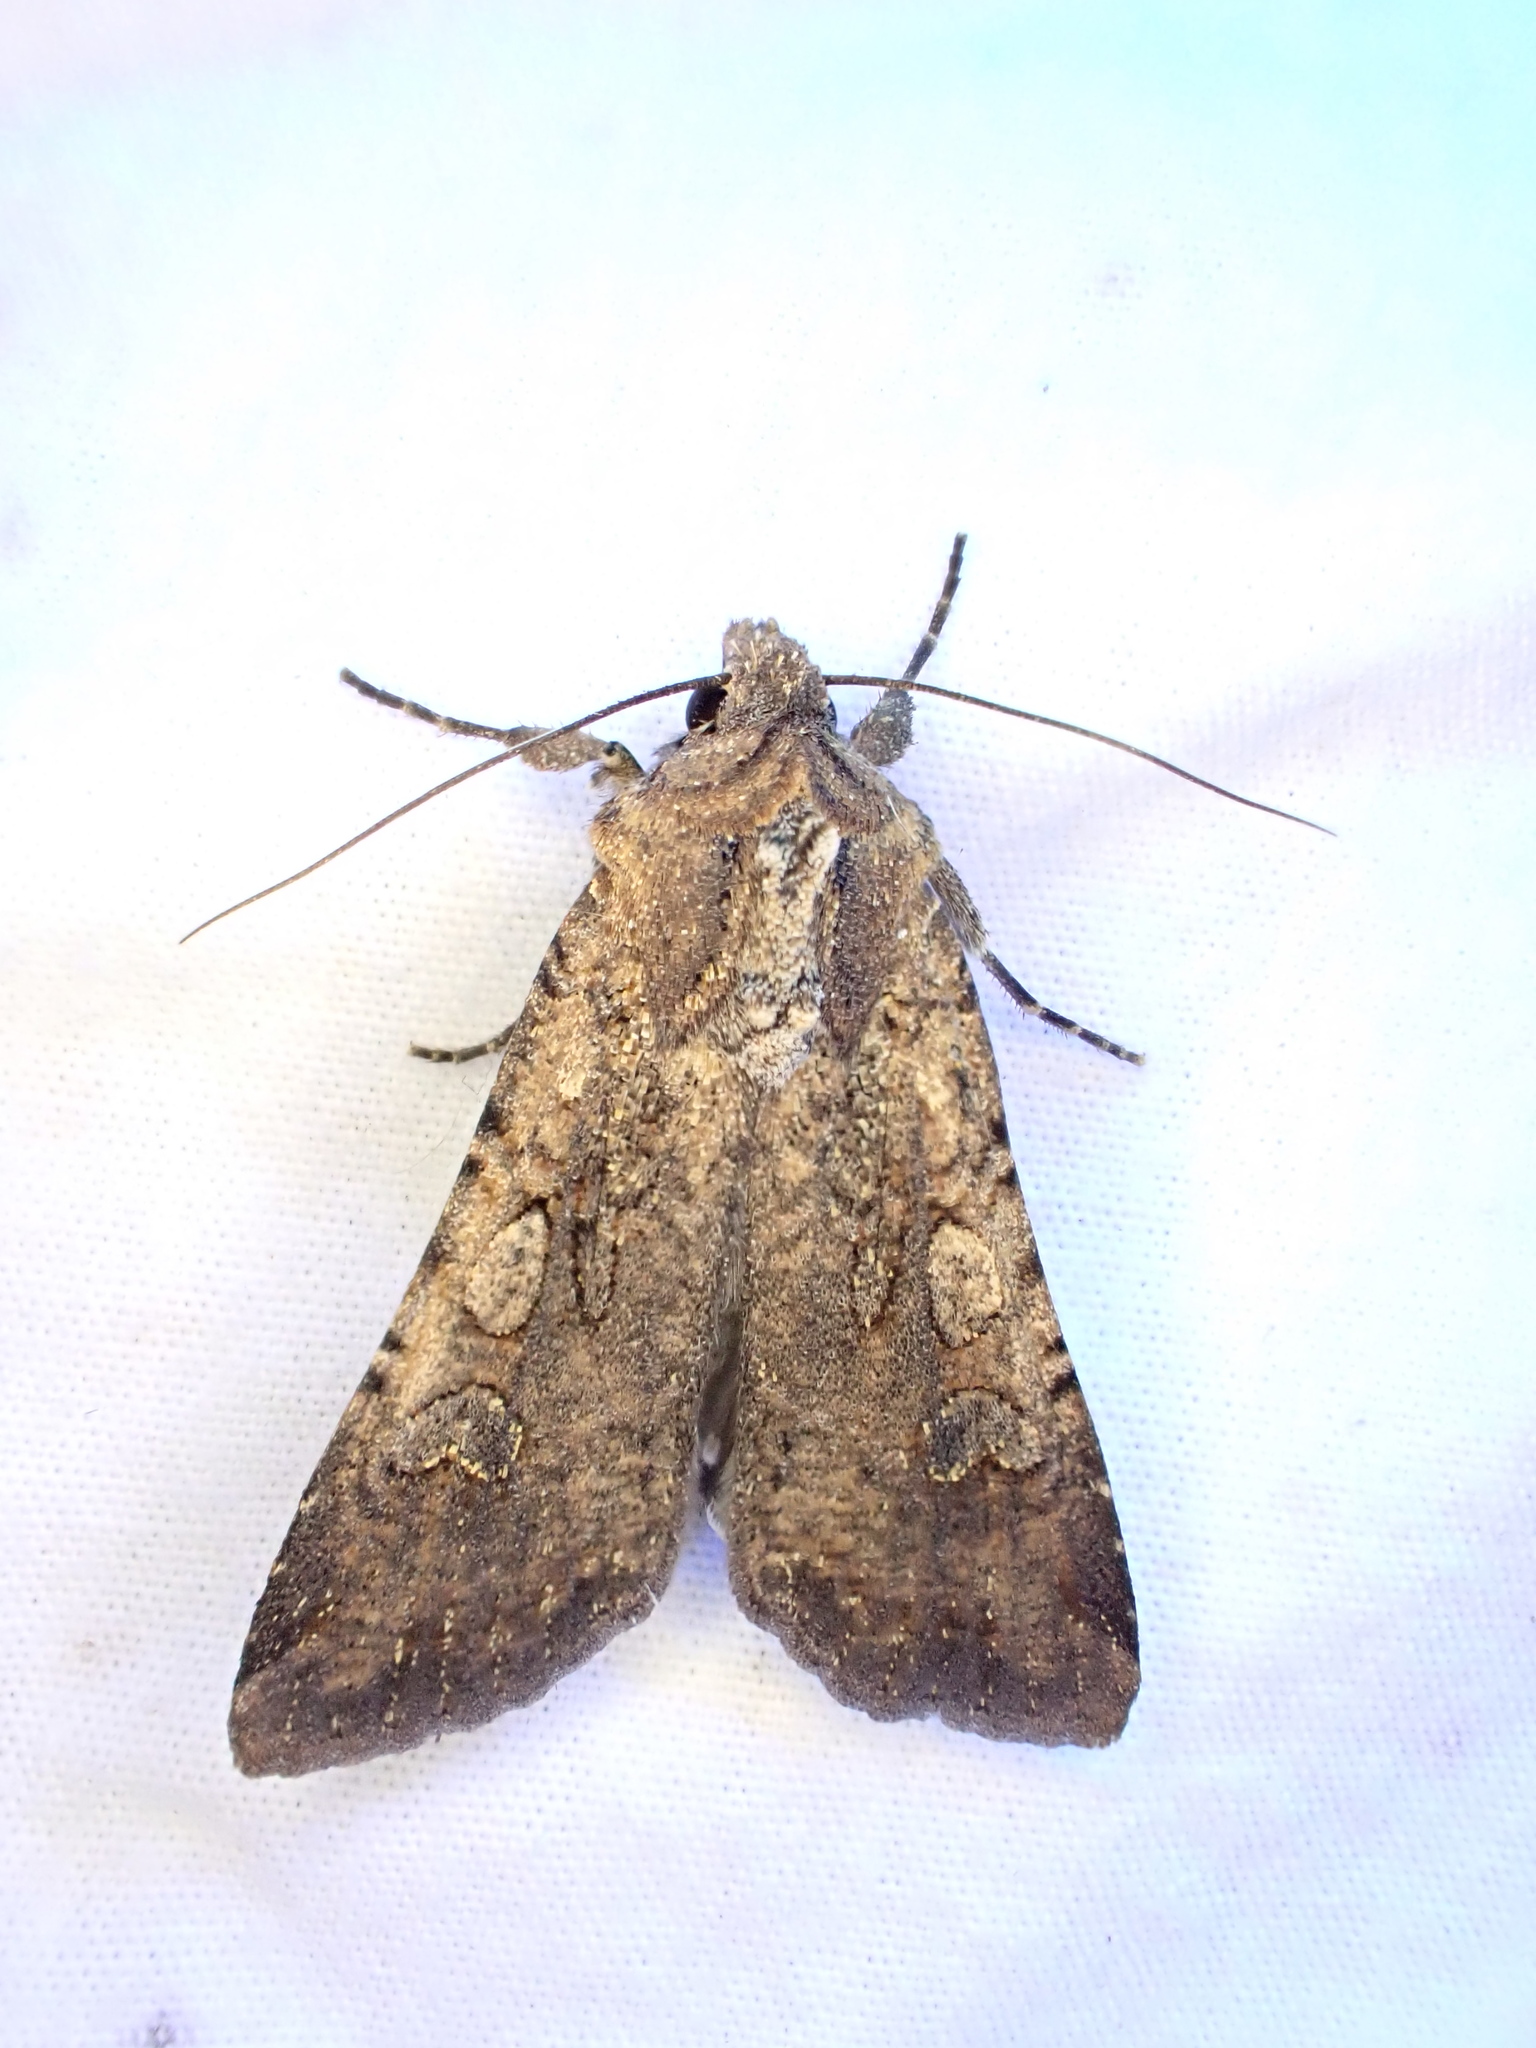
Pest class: cutworms